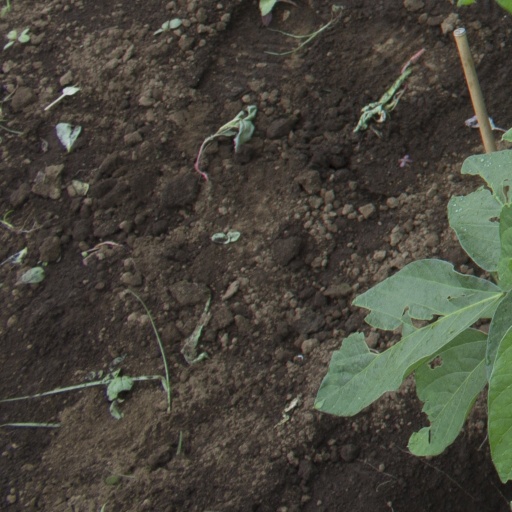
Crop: soybean